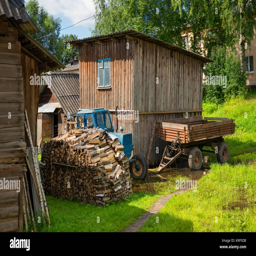
tractor and harvested wood in the courtyard of the house